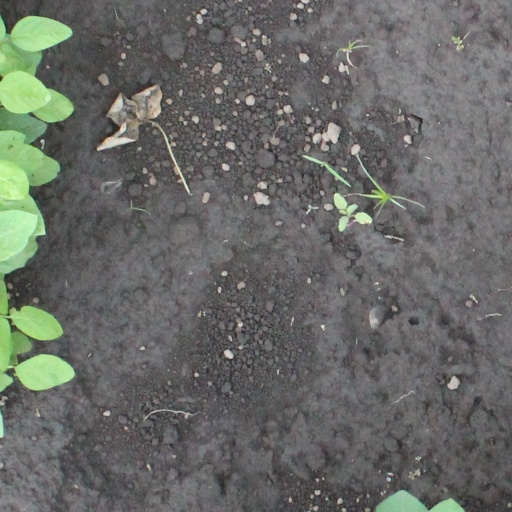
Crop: soybean